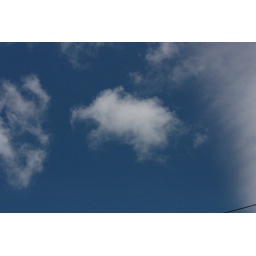
So cute...I saw this sweet little baby elephant flying right over my house!